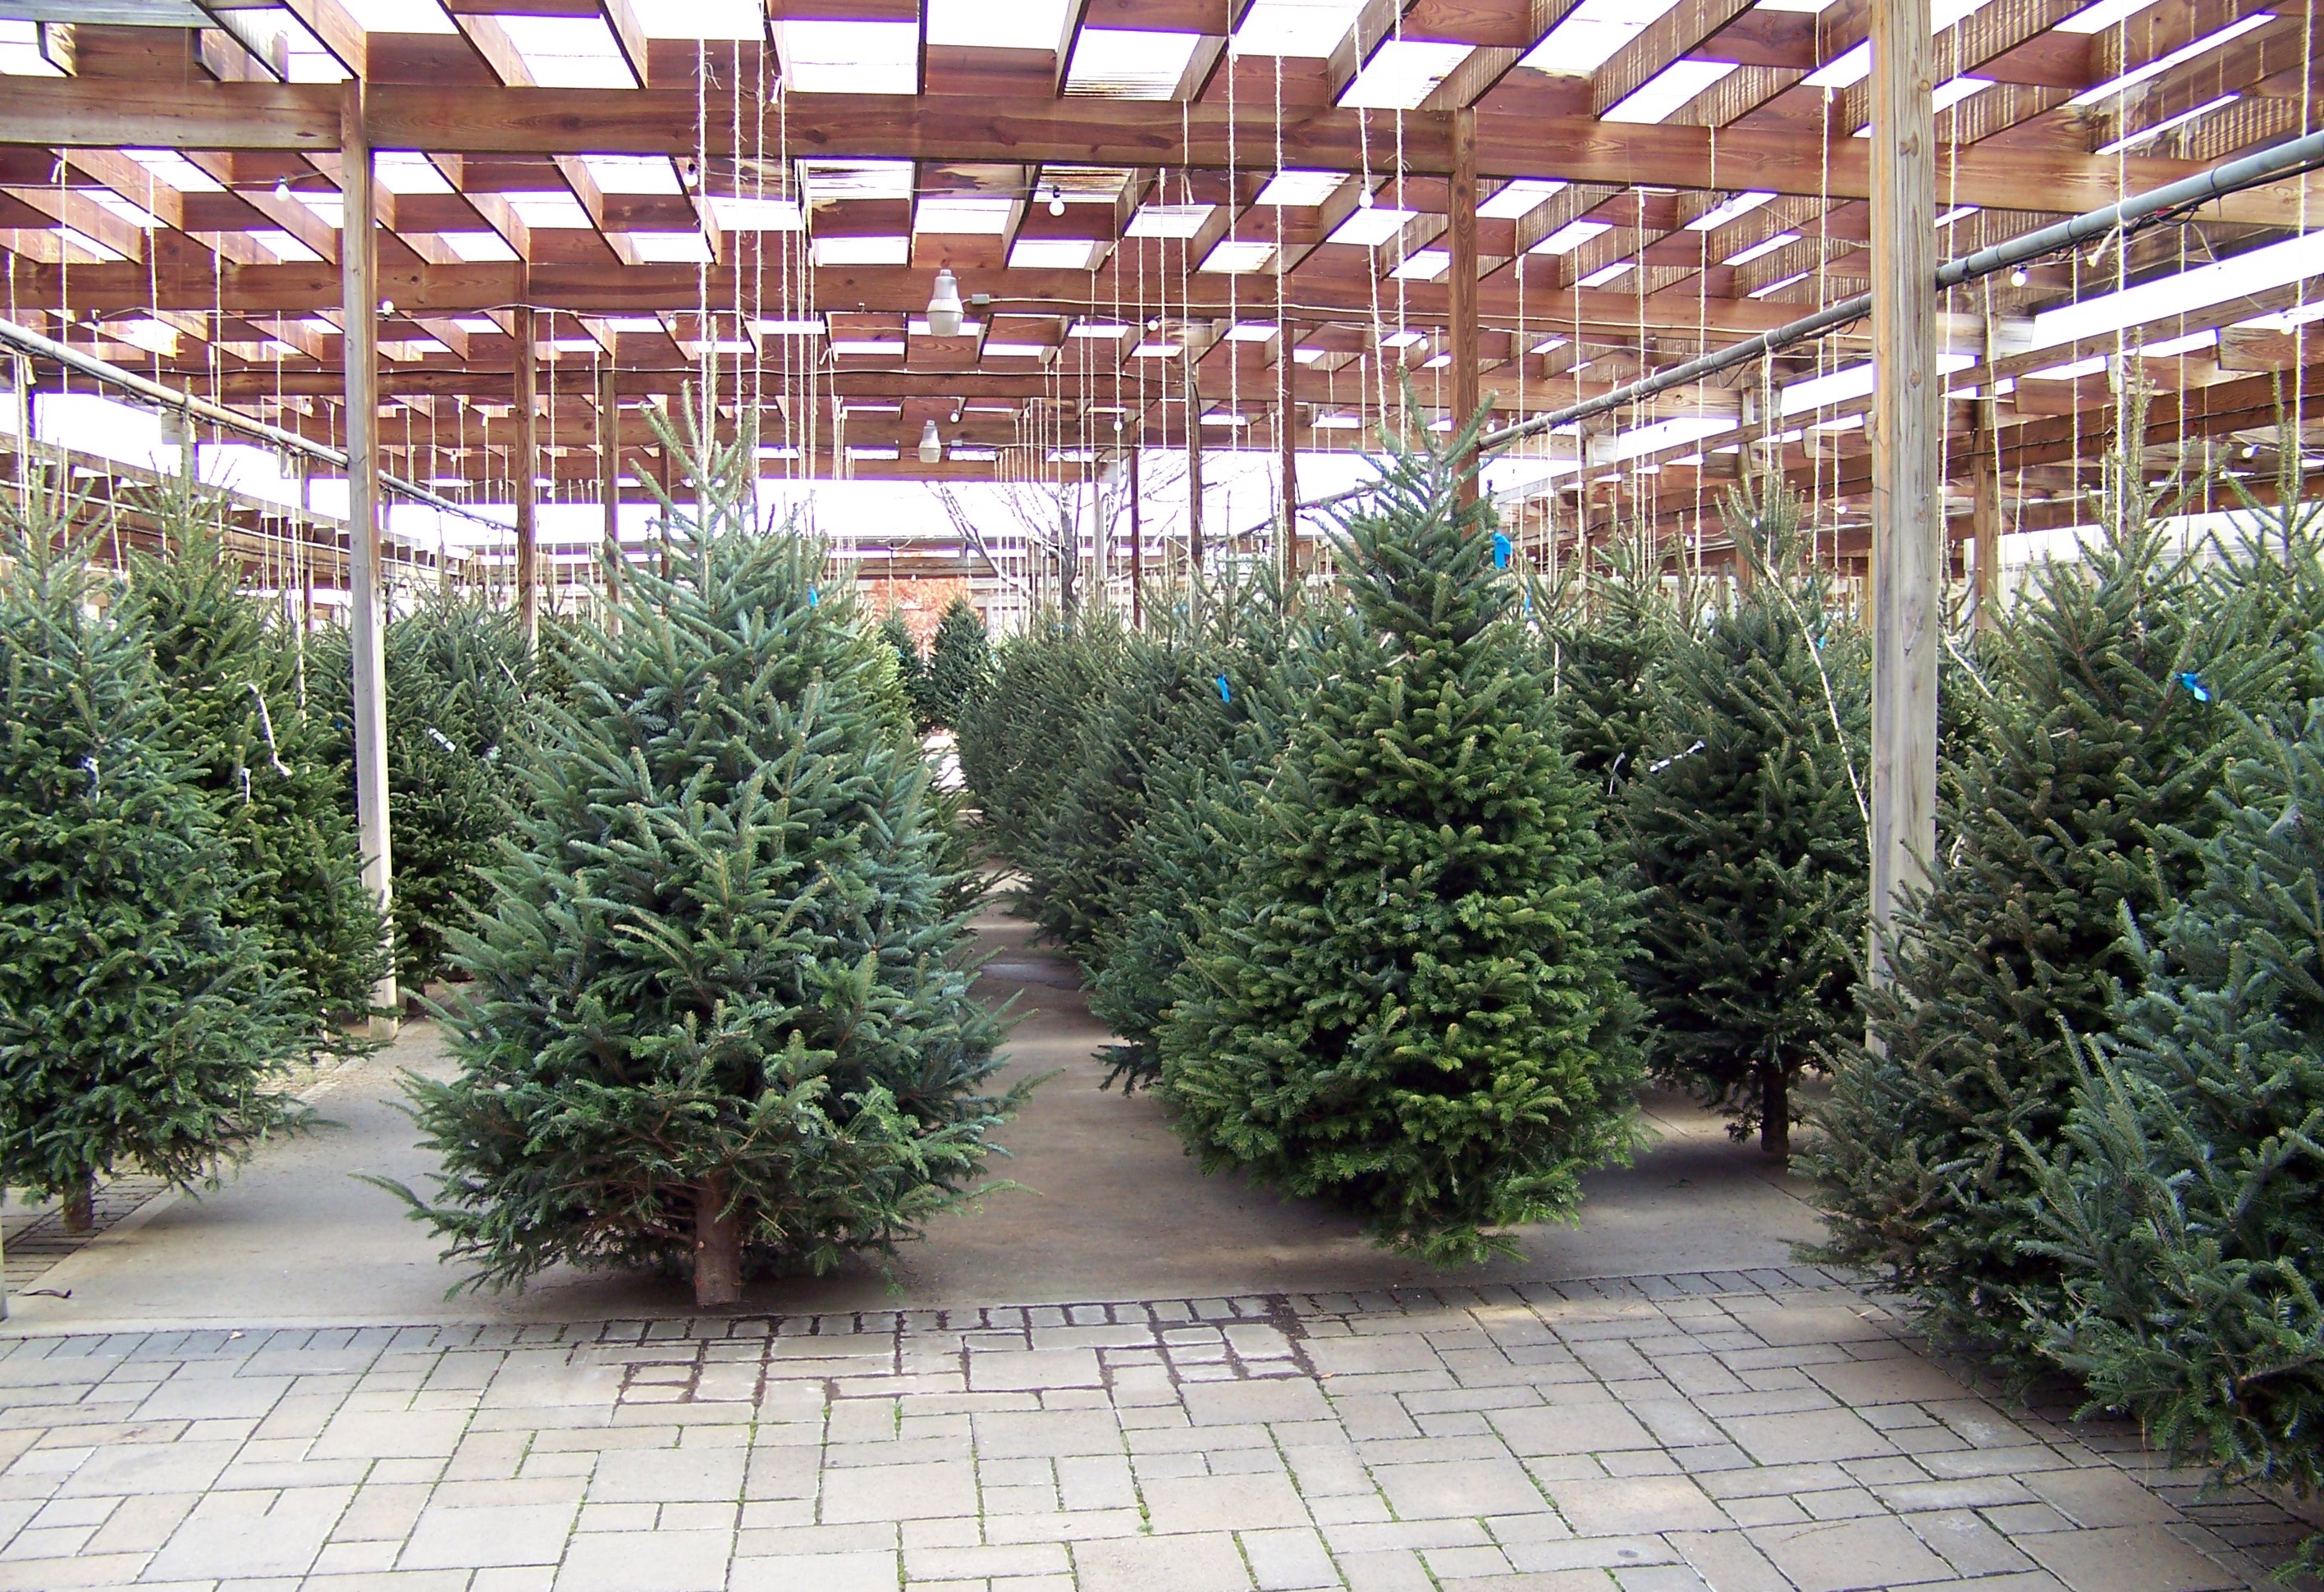
tree, winter, plant, celebration, pine, decoration, evergreen, garden, christmas, fir, season, trees, spruce, holidays, shrub, joy, december, noel, tradition, xmas, decorations, nursery, yuletide, woody plant, land plant, outdoor structure